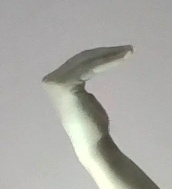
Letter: haa